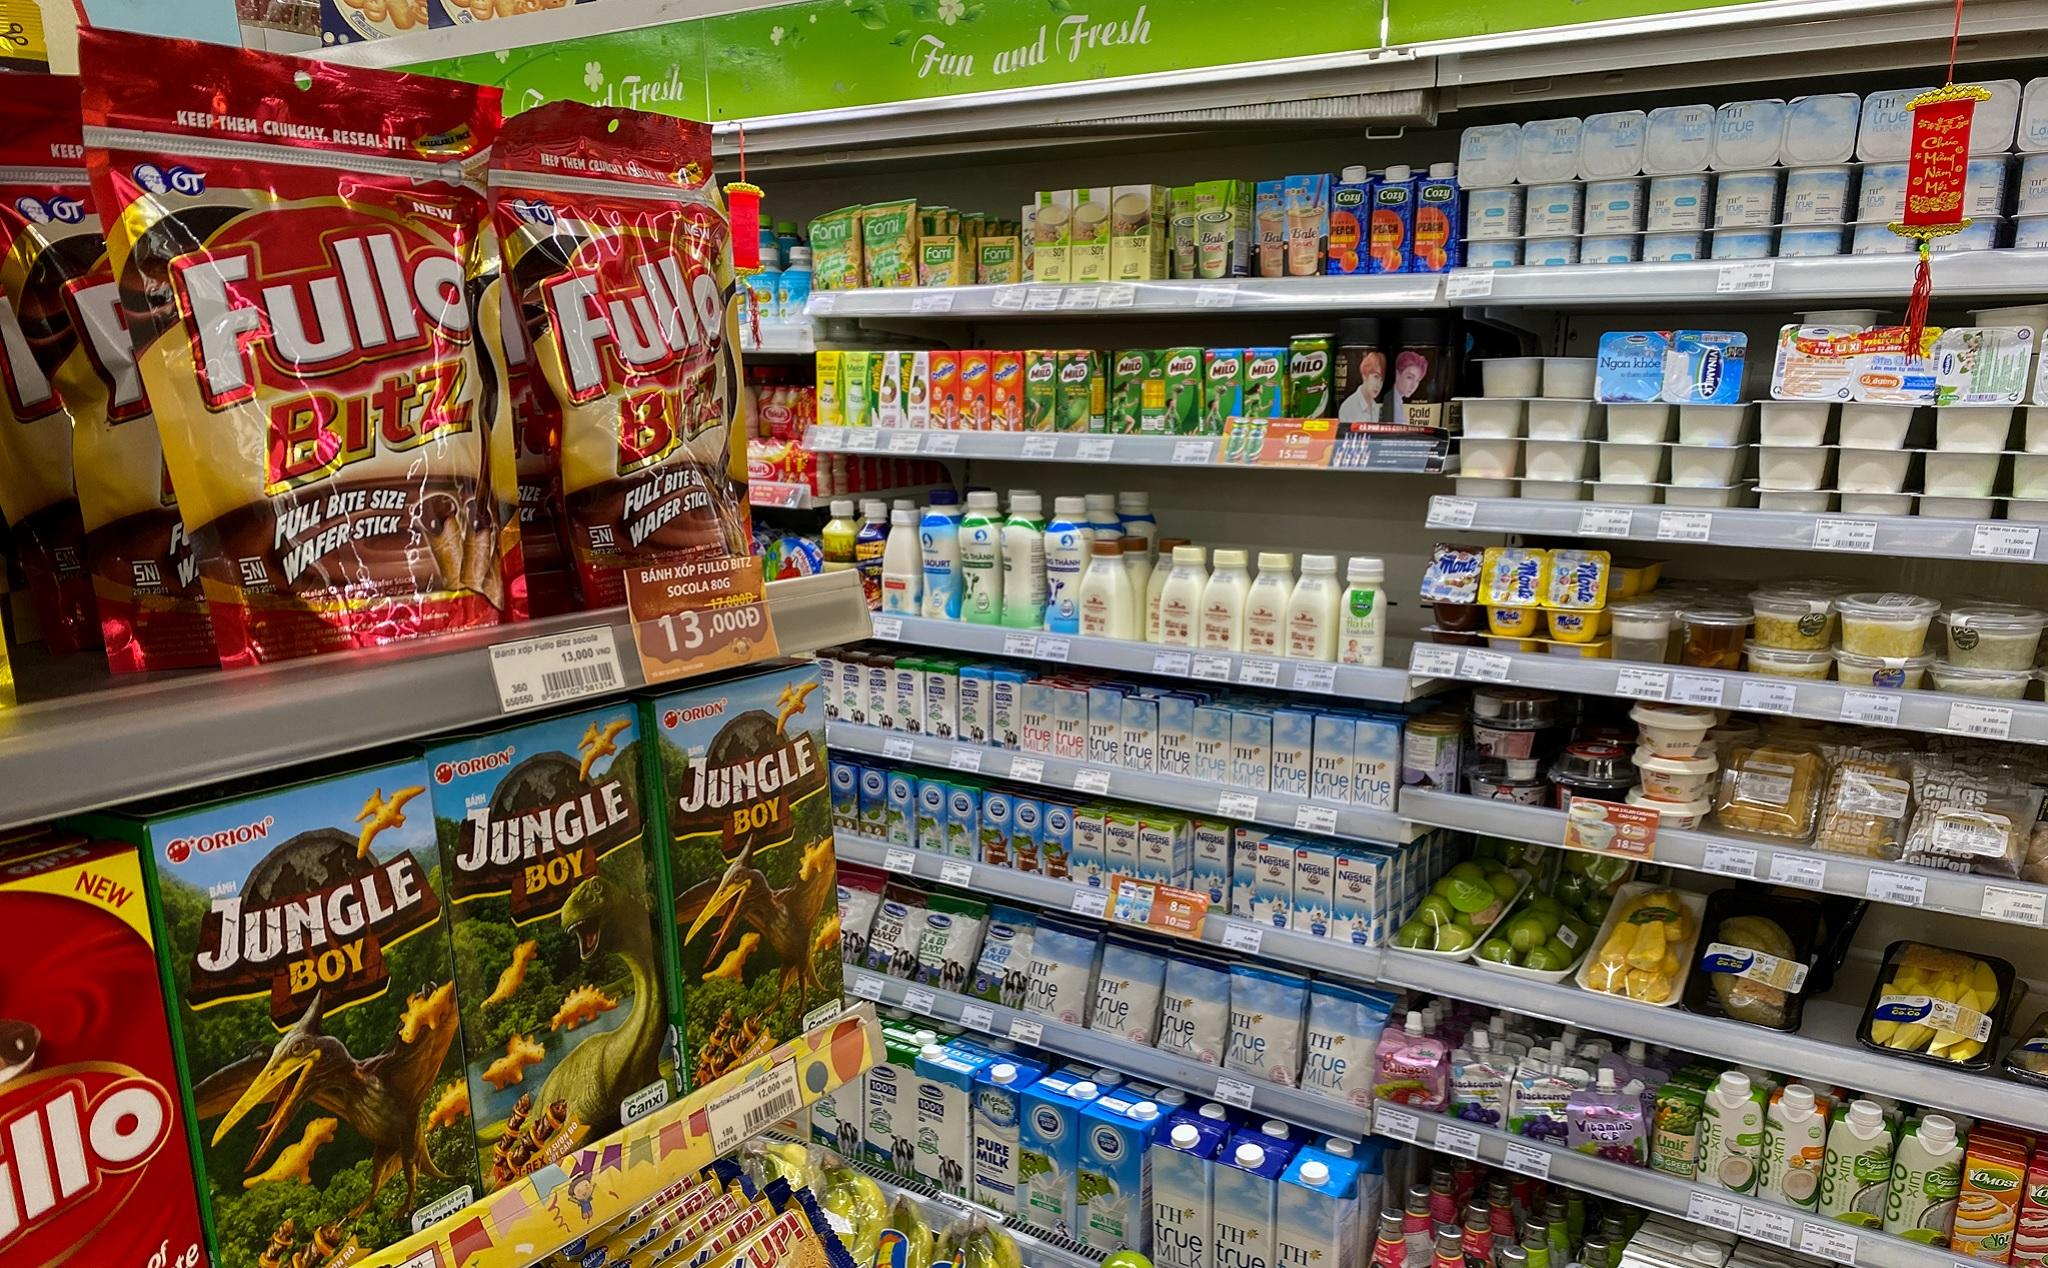
có nhiều loại sản phẩm được trưng bày trên các kệ hàng